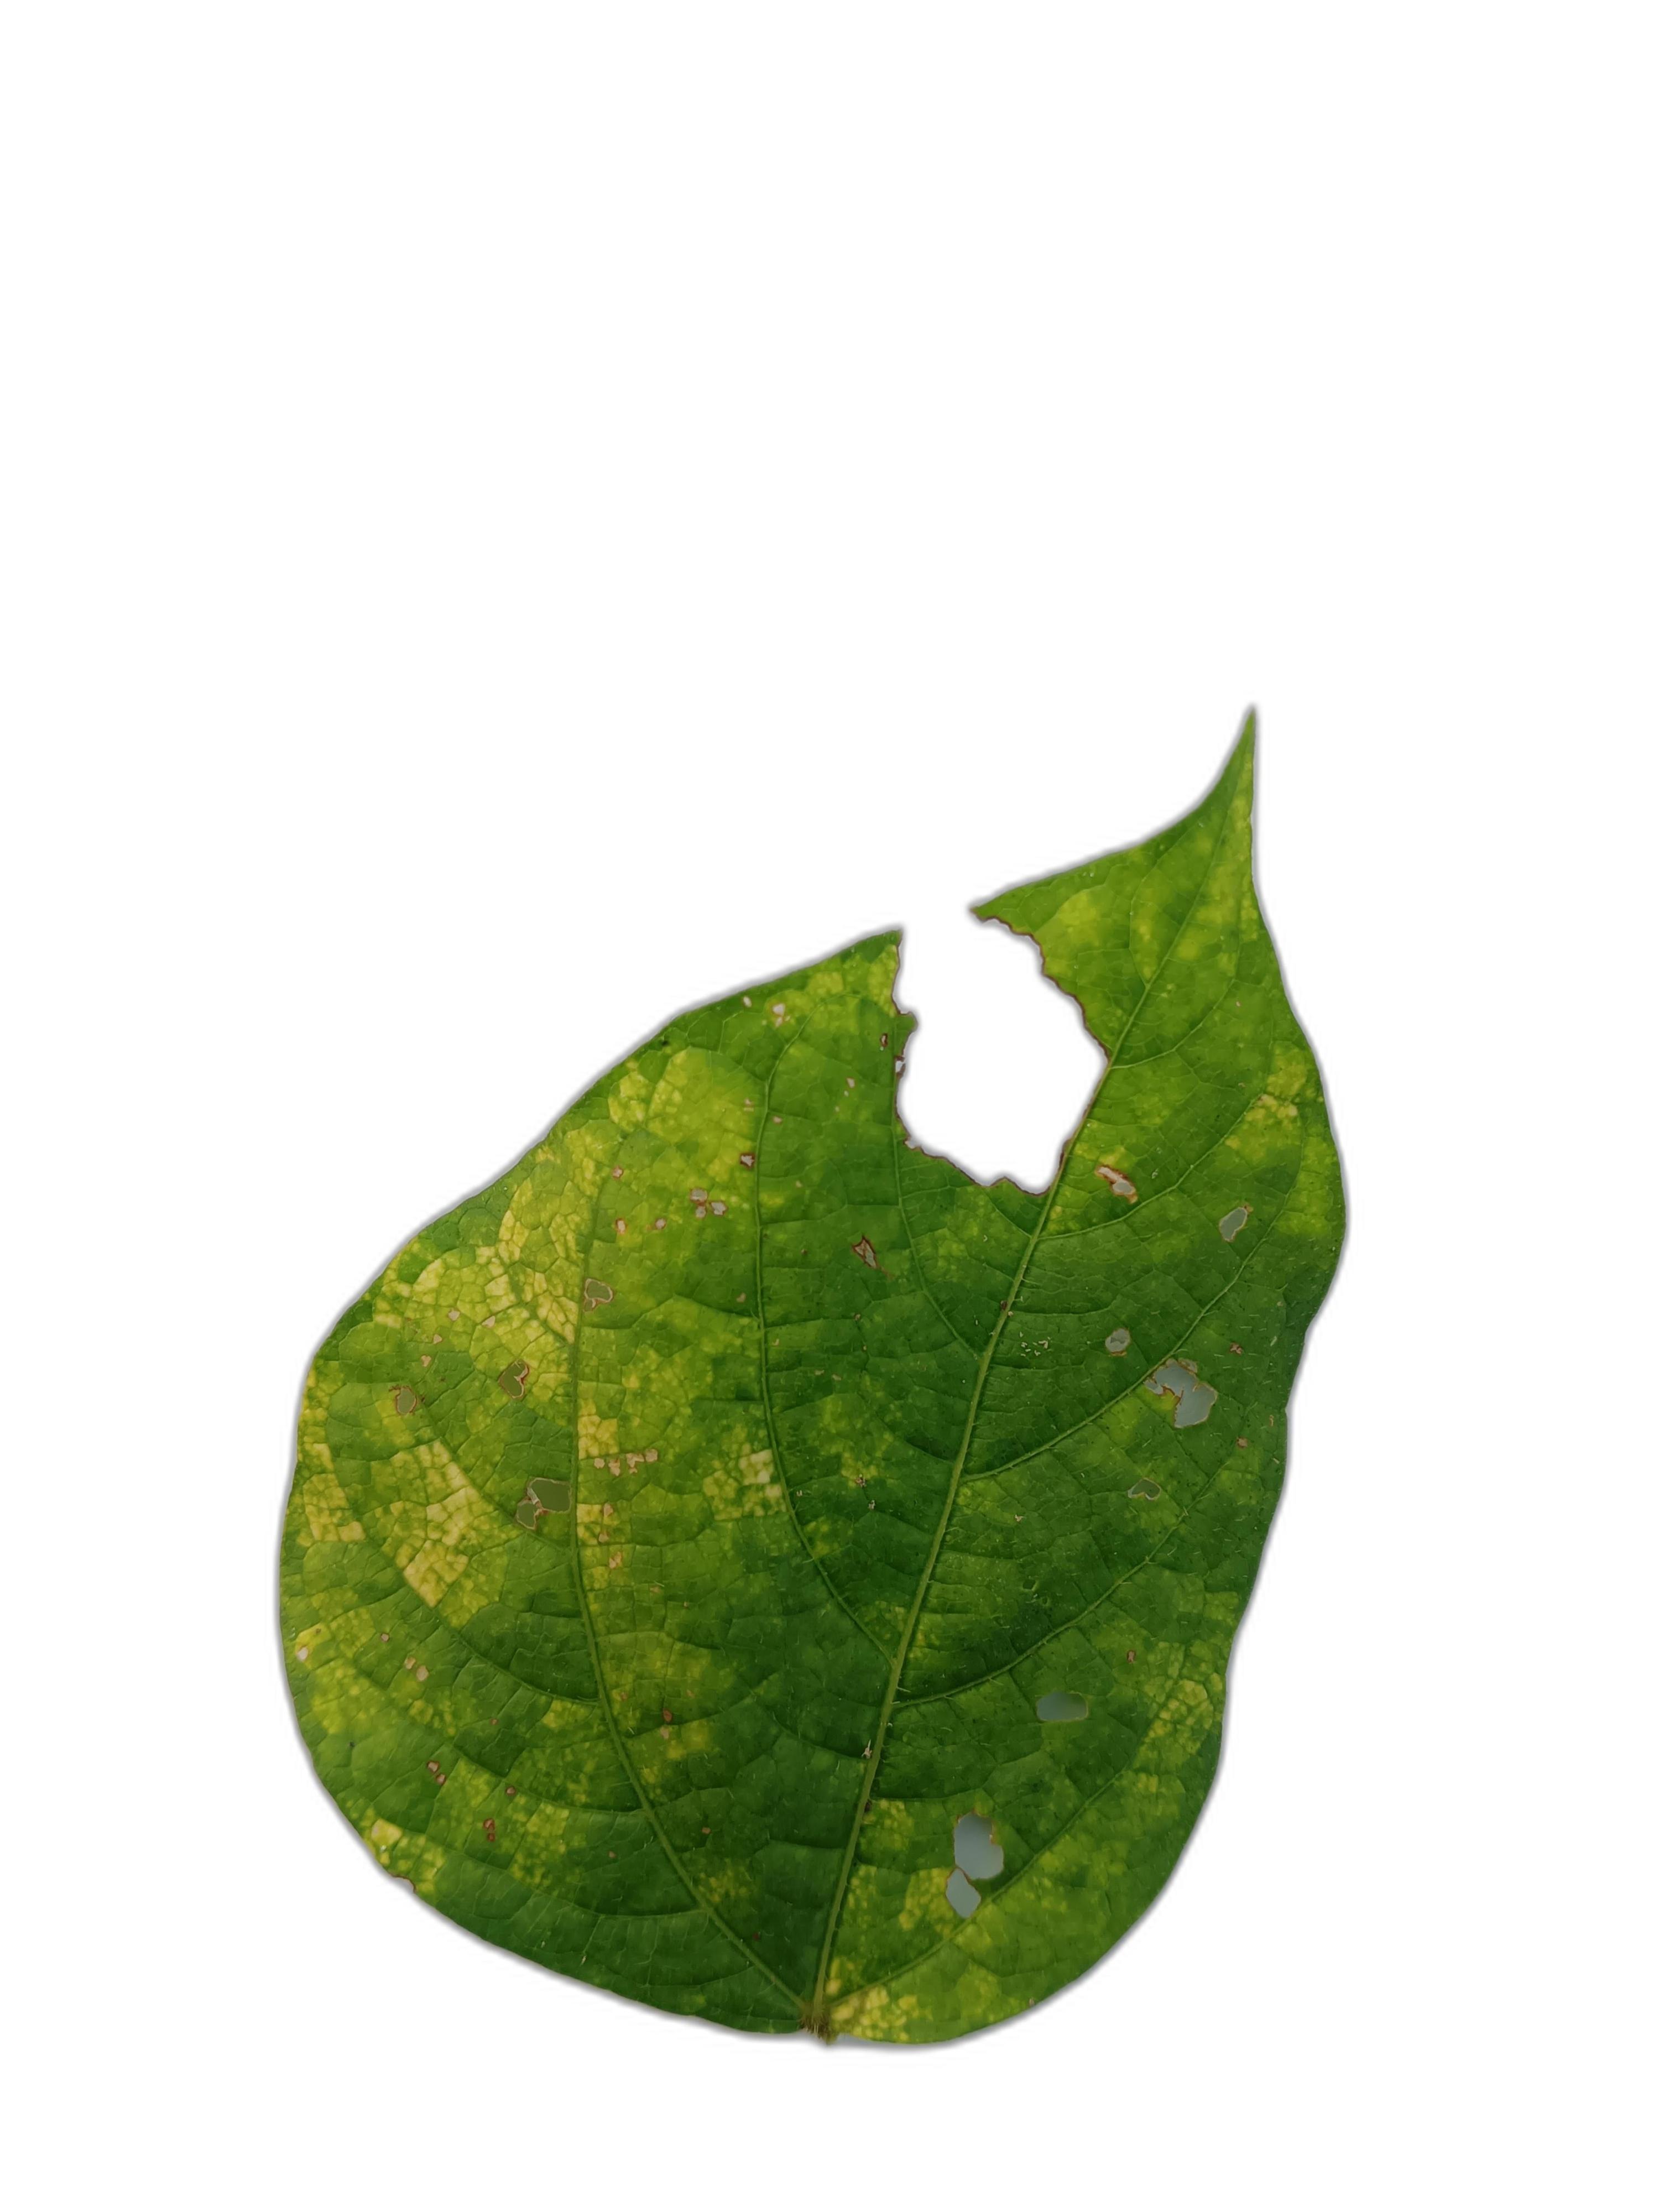
Label: Yellow Mosaic